Wilhelm Liebknecht

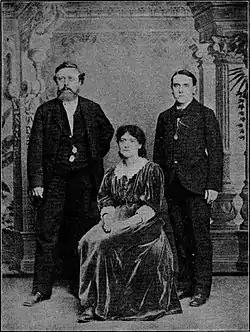
Wilhelm Liebknecht with Eleanor Marx and Edward Aveling

After being re-elected to the Reichstag in 1874, Liebknecht played a key role in the merger of the SDAP and Lassalle's ADAV into the ("Sozialistische Arbeiterpartei Deutschlands", SAPD) in Gotha in 1875. He also became publisher of the newly founded party organ "Vorwärts" ("Forward"), arguing for the integration of Marxist theories into the SAPD's program in his articles.